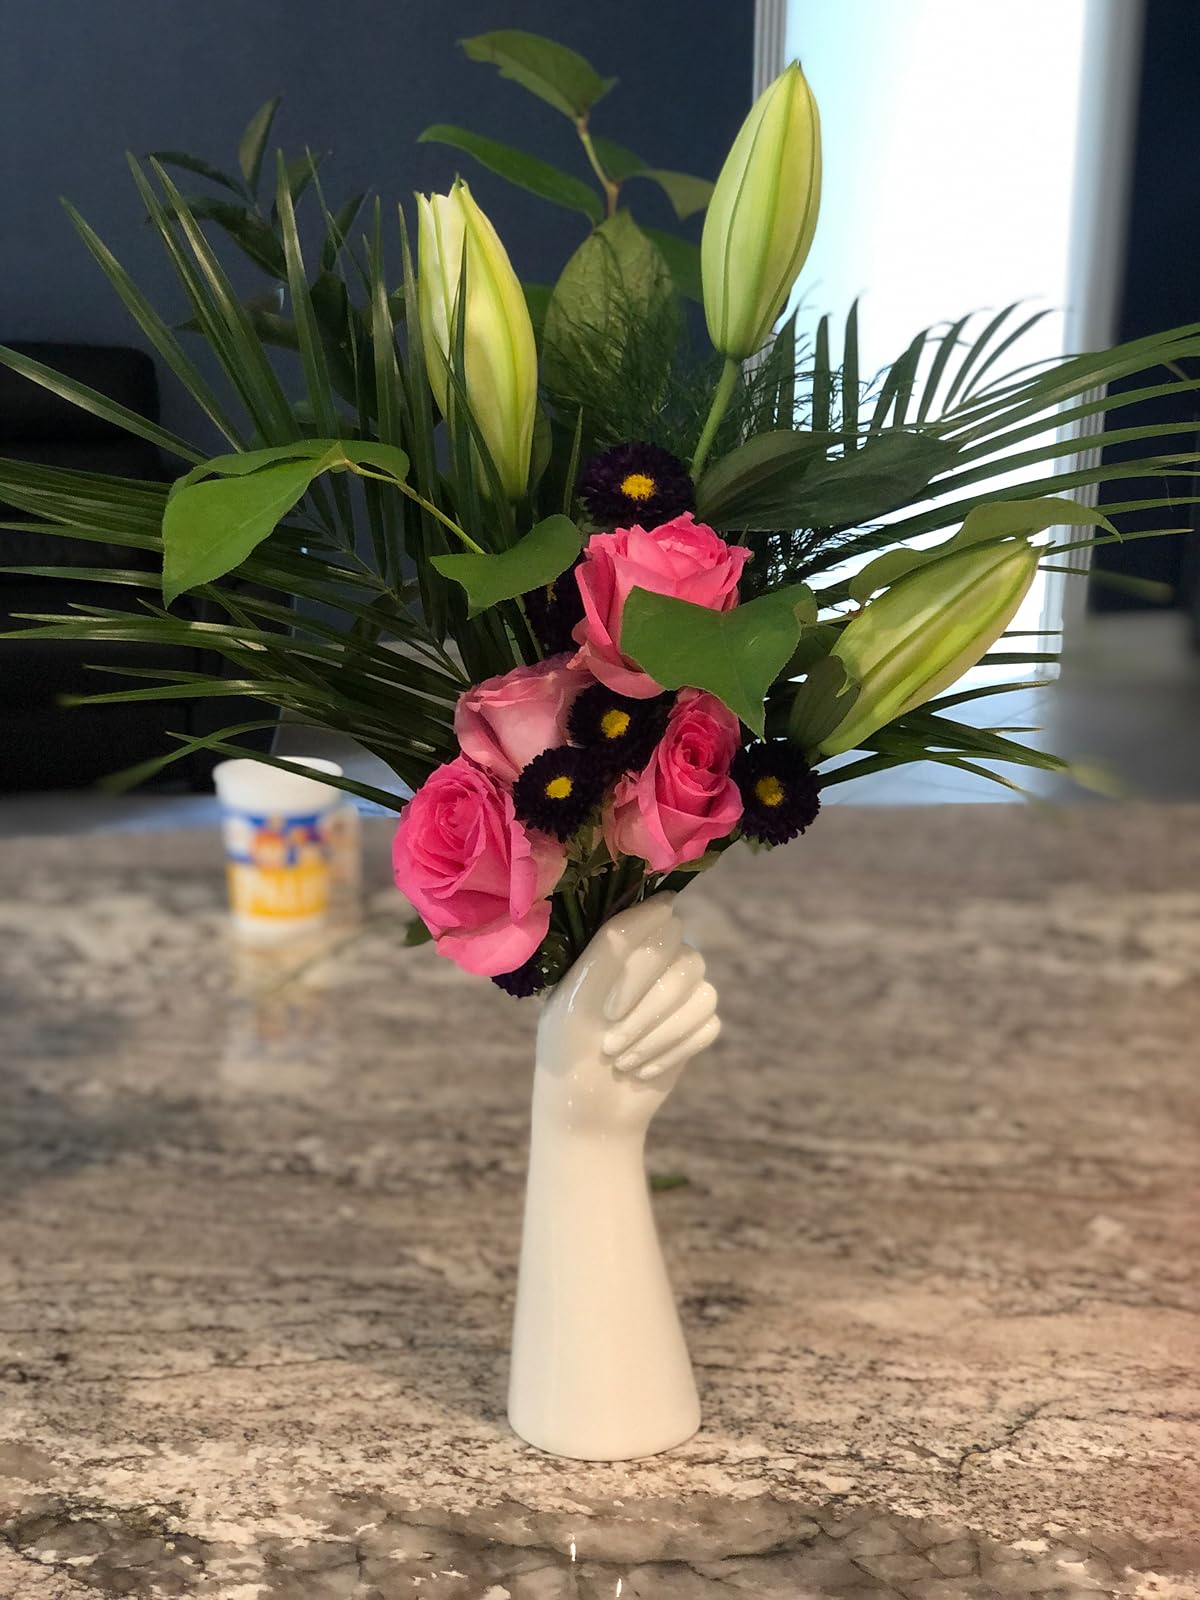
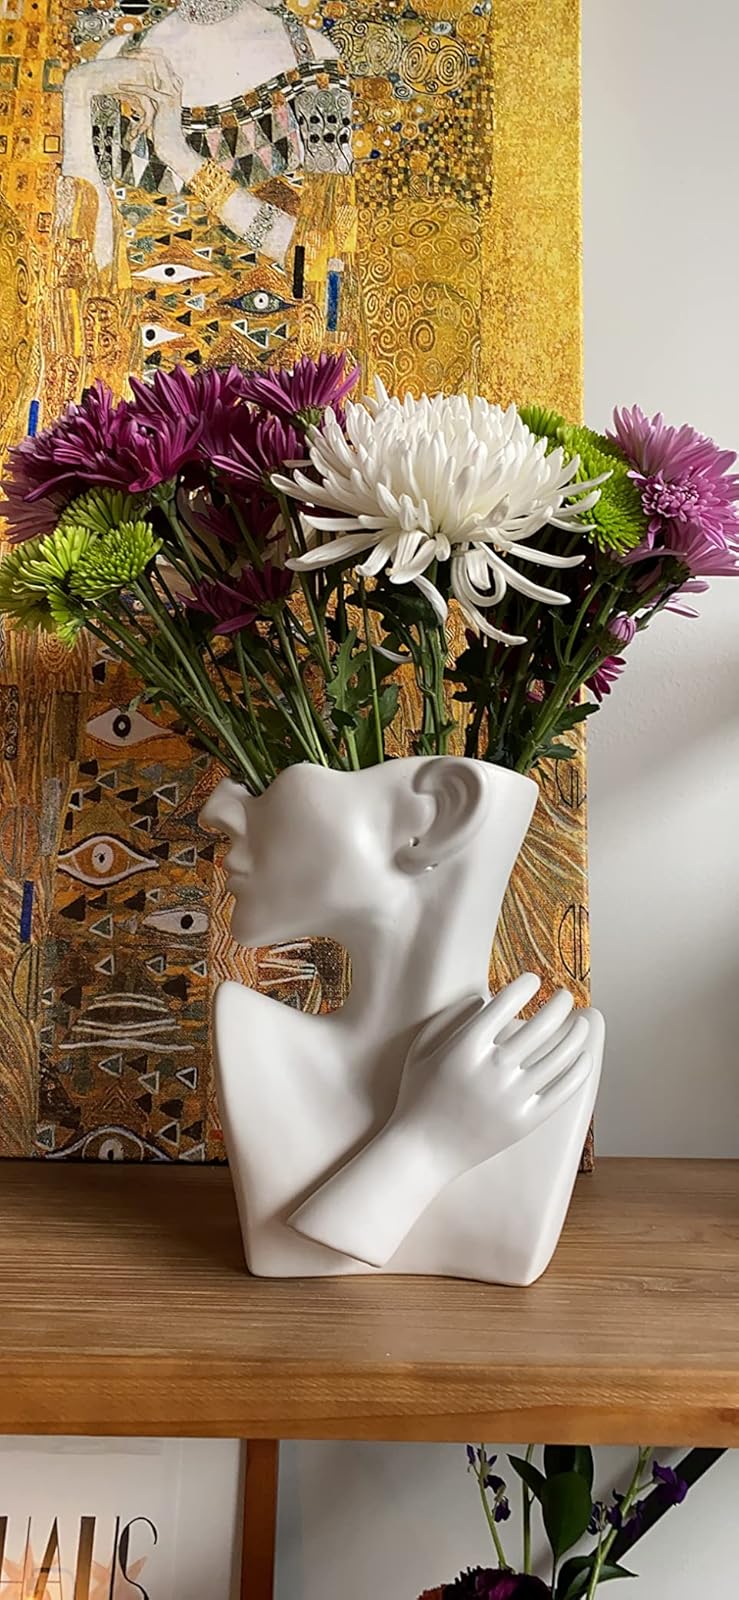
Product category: vase
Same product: no